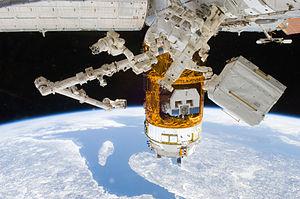
H-II Transfer Vehicle, Canadarm 2 et Special Purpose Dexterous Manipulator photographiés par un membre d'équipage de l'expédition 27, utilisant un appareil-photo équipé d'un objectif de 17 mm, à bord de la Station spatiale internationale. L'image de la Terre, environ 220 milles au-dessous, montre le golfe Saint-Laurent. La grande île est l'île d'Anticosti. La Nouvelle-Écosse, la baie de Fundy, le Nouveau-Brunswick et le Maine sont vus au côté droit de l'image. Le Québec et Terre-Neuve-et-Labrador sont montrés du côté gauche de l'image.
Le fleuve Saint-Laurent est un fleuve situé au nord-est de l'Amérique du Nord reliant les Grands Lacs à l'océan Atlantique. Il est le seul émissaire du bassin des Grands Lacs. Sur la première partie de son parcours, il marque la frontière entre le Canada et les États-Unis, plus précisément entre la province canadienne de l'Ontario et l'État américain de New York, avant de traverser la province du Québec, pour se jeter dans le golfe du Saint-Laurent, dans l'ouest de l'océan Atlantique. Long de 1 197 km, son estuaire est le plus grand sur Terre avec une largeur de 48 km et une longueur de 370 km.
L’île d'Anticosti est une île naturelle du golfe du Saint-Laurent faisant partie de la municipalité régionale de comté de Minganie, dans la région québécoise de la Côte-Nord, au Canada. Elle se trouve face à Havre-Saint-Pierre, séparée de la Côte-Nord par le détroit de Jacques-Cartier et de la Gaspésie par le détroit d'Honguedo.